Olaf Tryggvason

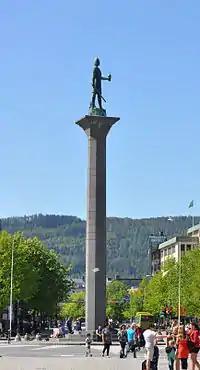
Statue of Olaf in the city plaza of Trondheim. Between the king's legs lies the head of the slave Tormod Kark, Haakon Jarl's murderer.

Olaf Tryggvason's relationship with Geira began when Geira was warned that there were a large number of ships sitting in the harbor outside of her kingdom. Queen Geira told the man who informed her to invite them to her kingdom, telling him that she would have them over for a feast. Once Olaf and his men arrived, Queen Geira welcomed them in, held a feast for them, and engaged in very meaningful conversation with Olaf. This conversation led to Olaf and his men staying for a few days, and a relationship starting between the two leaders. Eventually these two would agree to a marriage while Olaf and his troops were still there. Later, during one of their conversations, Olaf asked Geira if there were any towns that she had lost control over. She replied, "Lord, I can name for you the towns that have escaped from our control; we have suffered their arrogance for a long time." Following this conversation, Olaf went out and recaptured these towns for Geira. Following this, and their marriage, Olaf would stay in the country until the untimely death of Geira.